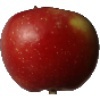
Label: Apple Braeburn 1